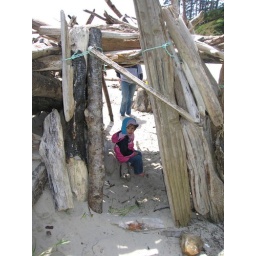
C in beach fairy house